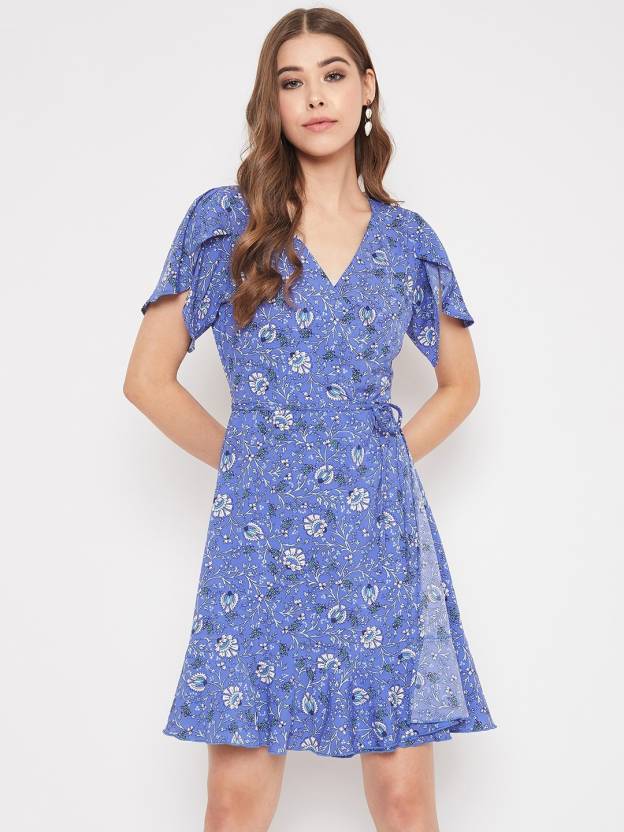
Product: Women Wrap Blue Dress
Price: ₹664
Colors: Blue
Description: Springs brings new hopes and freshness and that's how your dress code should be. Thus bring the enchanting spring essence into your wardrobe by trying out this Blue Floral Printed V-Neck Waist Tie-Up Mini Dress from Berrylush. This cute dress comes with a ruffled design that creates the ultimate artistic punch and with the short flutter sleeves, your arms look charismatic. The V-shaped neck flaunts your collarbone and makes the area more attractive. The wrap detailing and tie-up closure hold your figure and bring a fit & flare silhouette to your overall appearance. Match this mini dress with high ankle boots, a hat, and a pair of sunglasses will compliment your look and you will thank Berrylush later!